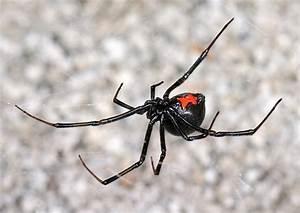
spider